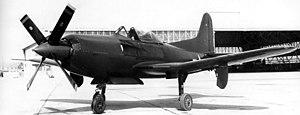
Le Ryan XF2R Dark Shark était un chasseur expérimental américain, construit à la fin des années 1940 pour l'US Navy. Dérivé du FR Fireball, également conçu par la Ryan Aeronautical Company, il combinait également la propulsion par hélice et par turboréacteur. À la différence de son prédécesseur cependant, son hélice à quatre pales Hamilton Standard était entraînée par un turbopropulseur General Electric T31, alors que sur le Fireball elle était entraînée par un moteur à pistons en étoile.